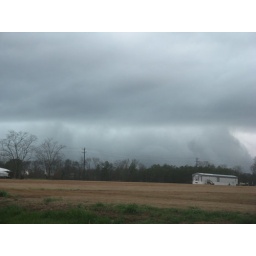
this is the wall cloud going over Prattville.